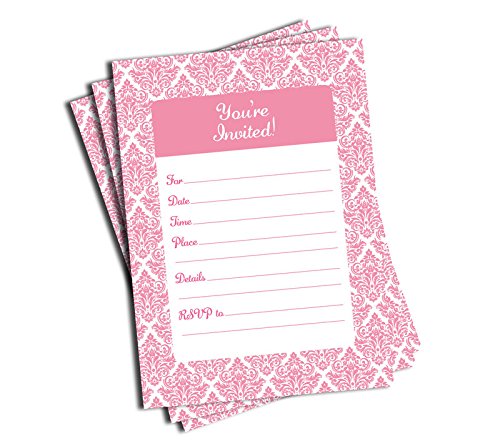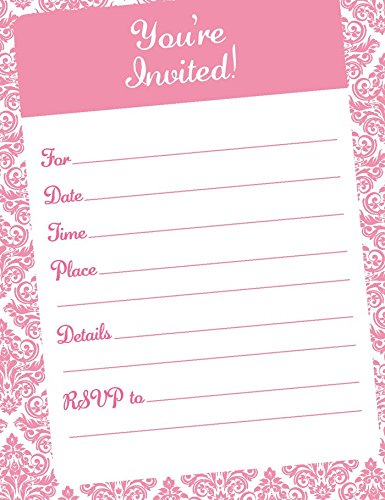
50 Pink Damask Invitations and Envelopes (Large Size 5x7) - Wedding - Bridal Shower - Baby Shower - Birthday Party - Anniversary - Any Occasion
Category: Baby
These Fill-in-the-blank pink damask invitations are stylish and versatile. Cards measure 5X7 inches. Pack of 50 Cards and 50 Envelopes. Envelopes are recycled 24 lb. White - size A7. Coordinating supplies available.
Features: 50 Fill-in-the-blank Pink Damask Invitations and 50 Envelopes - Wedding - Bridal Shower - Baby Shower - Birthday Party - Anniversary Party - Corporate Event - Any Occasion | Cards are thick, high quality card stock featuring deep, rich vibrant colors. | Invitations measure a generous 5x7 inches and includes envelopes. | Coordinating supplies available. | Made in USA.